Lithuanian cuisine

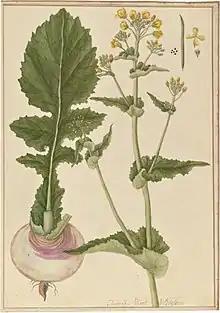
"Brassica rapa" (ropė) was a popular root vegetable before the prevalence of potatoes in the 18th century.

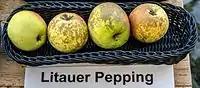
"Lietuvos pepinas" apple sort

The most commonly used vegetable in Lithuanian recipes is the potato; in its simplest forms, it is boiled, baked, or sauteed, often garnished with dill, but a tremendous variety of potato recipes exist. Potatoes were introduced into Lithuania in the late 18th century, were found to prosper in its climate, and soon became indispensable.